Shako

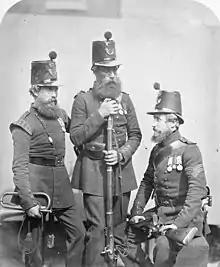
Soldiers of the Rifle Brigade wearing the shako, c. 1857

In 1815 the Russian style shako was adopted by the Royal Swedish army as . The Swedish shako was made of black felt with a leather visor and crown. The shako was equipped with a banderole, brass badge with the regiment's coat of arms, cockade and a pompon as a company sign. The officers’ shako was also equipped with a yellow plume. In 1831 the m/1815 shako was replaced by a new model, the "m/1831". This shako was taller and lighter than its predecessor. The front was adorned with a brass badge with the Swedish coat of arms, three crowns, and a plate with the name of the regiment, a yellow cockade of leather and a pompon.